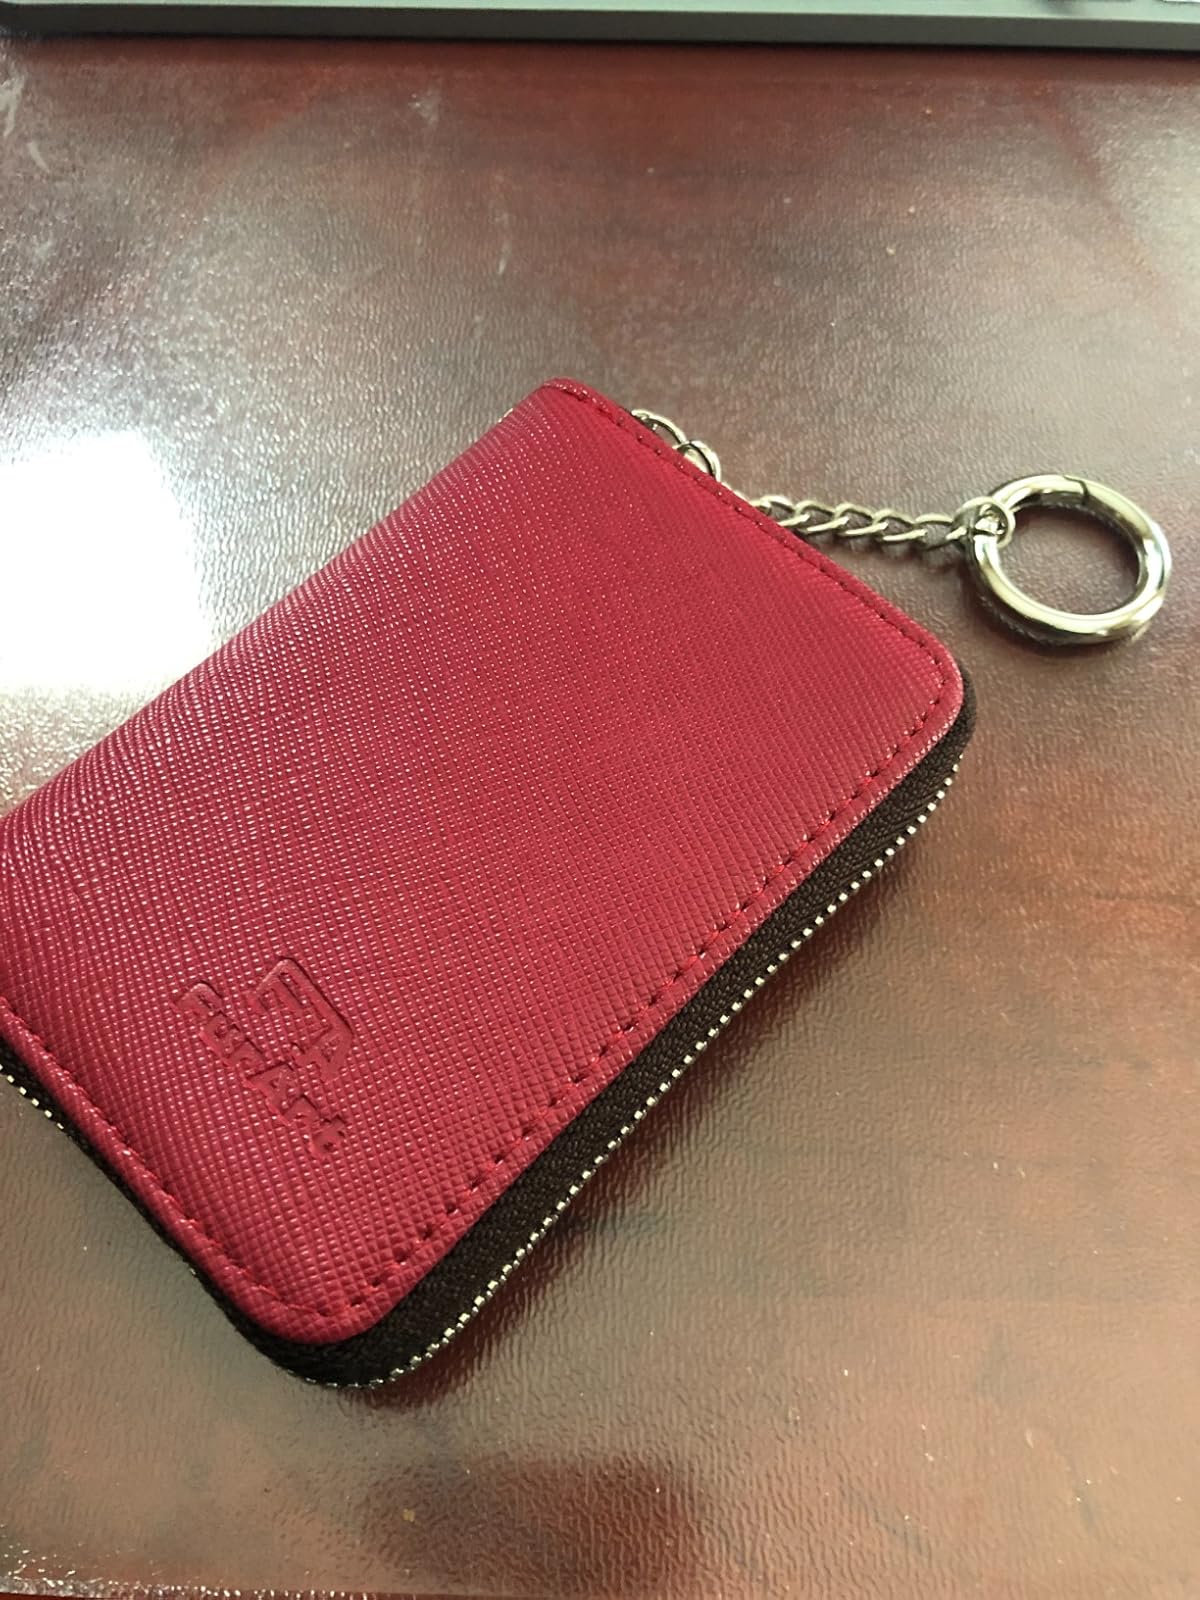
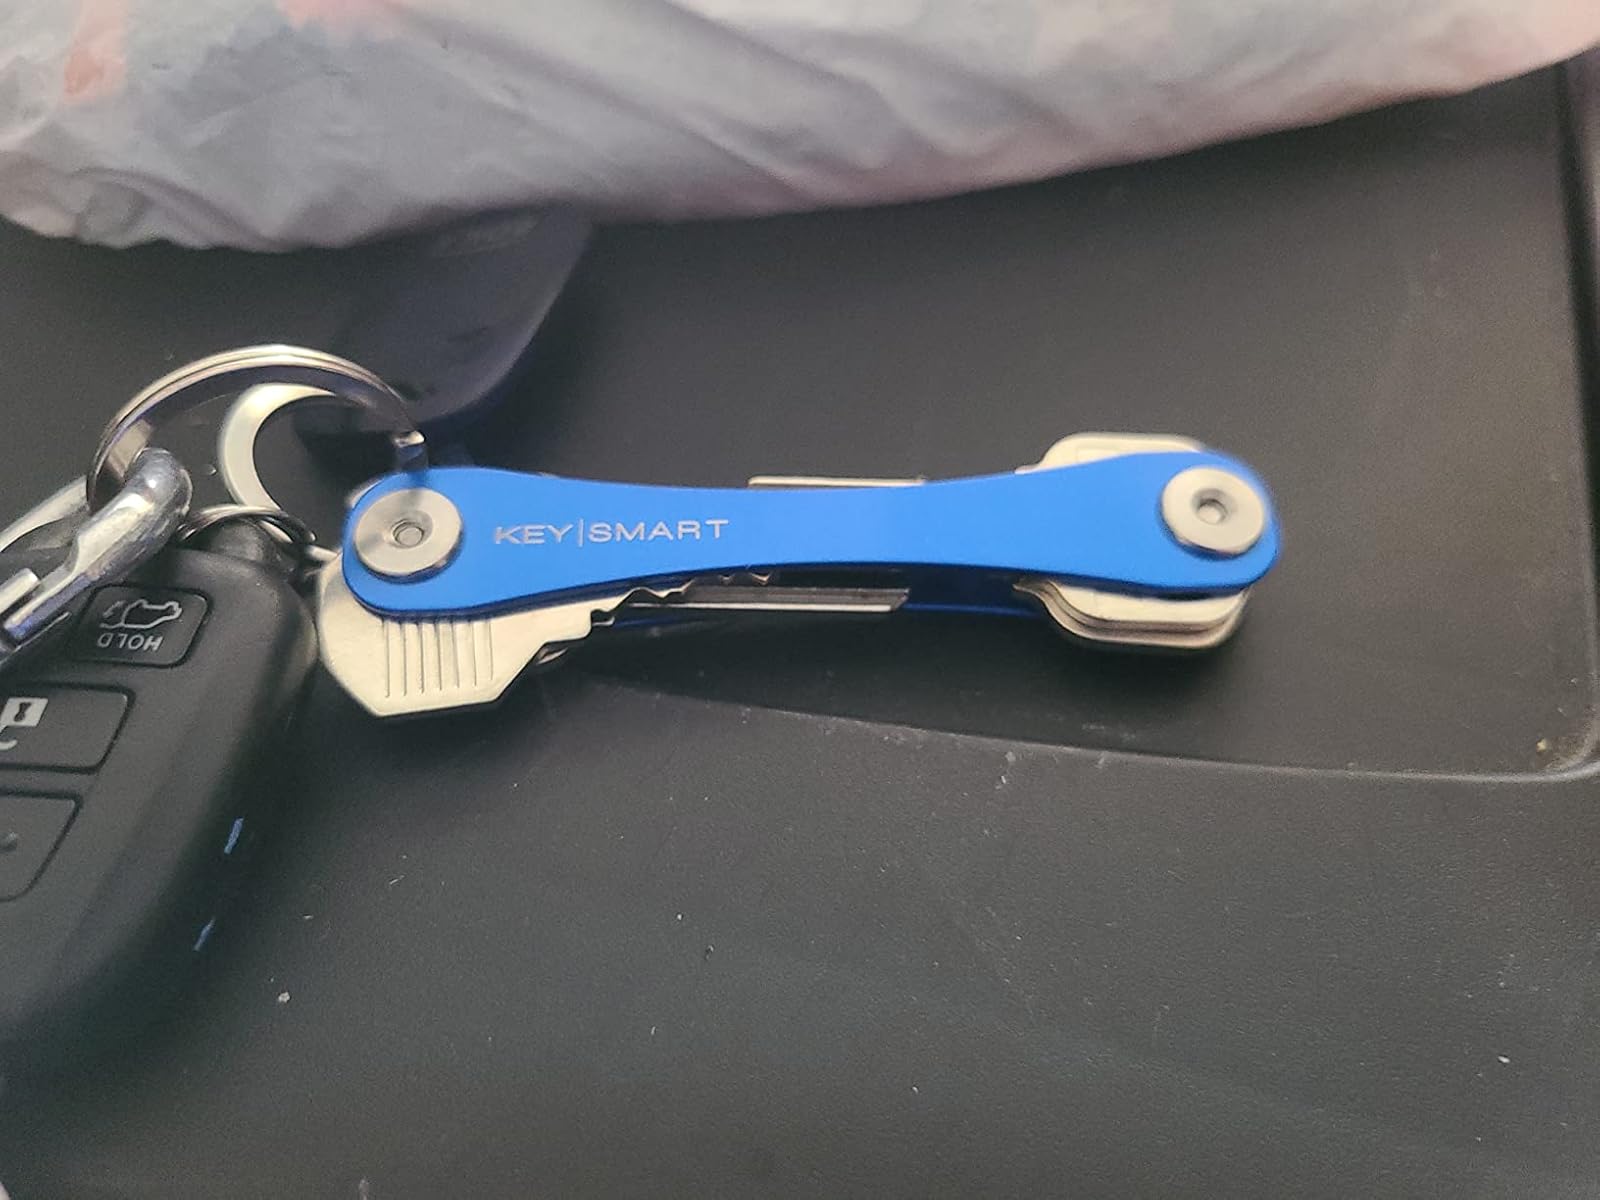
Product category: accessories_keychain
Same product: no